Describe the emotion expressed in this image:  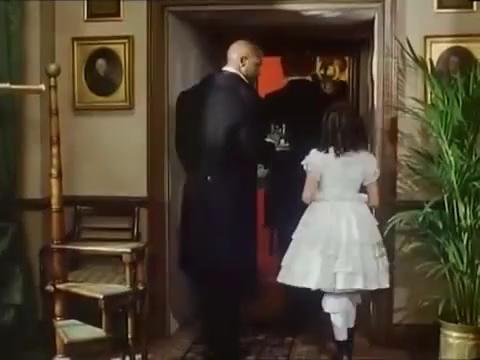
This person displays Pain, valence and arousal with high intensity.